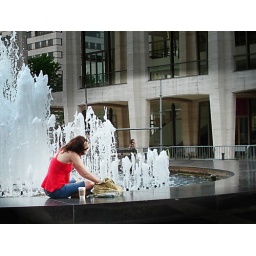
Woman in red shirt